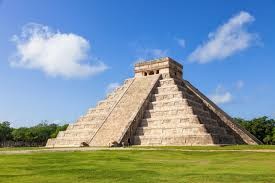
Landmark: Chichen Itza